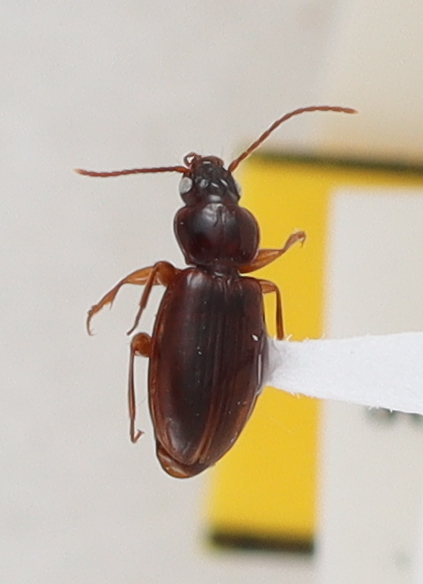
Scientific name: Trechus obtusus
Plot: 3
Trap: W
Collected: 20200901